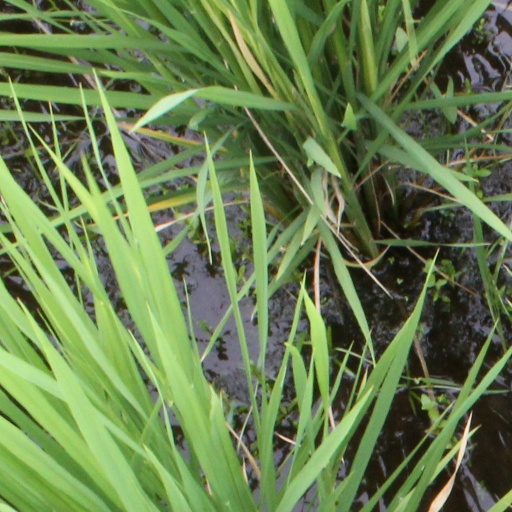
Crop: rice